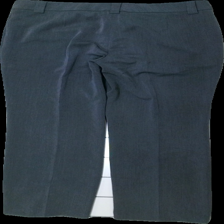
View: back
Type: Trousers
Category: Ladies
Brand: Isolde
Colors: Grey
Material: 73% polyester 27% bomull
Cut: Regular
Size: 42
Season: All
Stains: Minor
Damage: lite smutsigt
Damage location: top center
Price range: <50
Recommended usage: Reuse
Description: gråa byxor